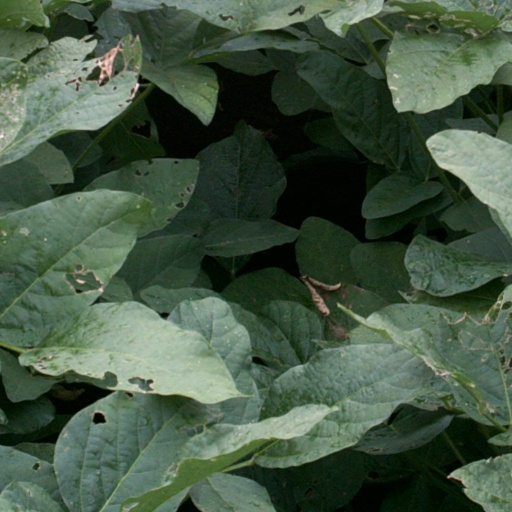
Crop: soybean